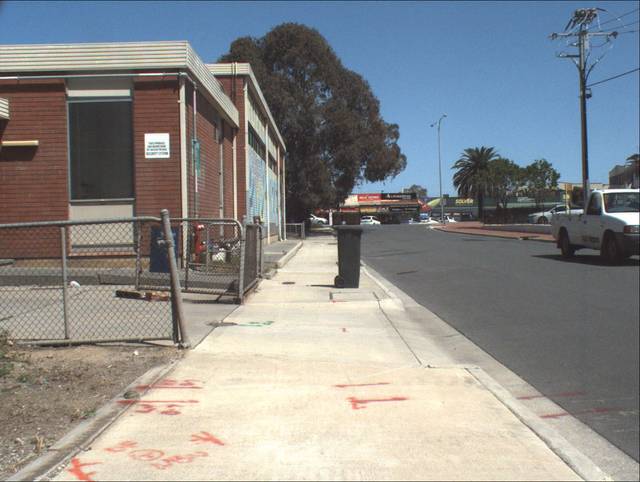
Region: Australia
Coordinates: -34.848, 138.509